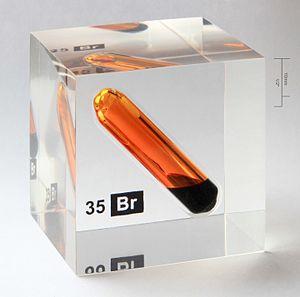
L’élément chimique brome sous forme de dibrome liquide. Échantillon d’environ deux grammes, pur à 99,8
Le brome est l'élément chimique de numéro atomique 35, de symbole Br. C'est un membre de la famille des halogènes. Son nom dérive du grec bromos, en raison de son odeur piquante.
Le dibrome est une molécule composée de deux atomes de brome. C'est l'unique forme moléculaire de l'élément brome.
Le poly est un polymère thermoplastique transparent obtenu par polyaddition dont le monomère est le méthacrylate de méthyle. Ce polymère est plus connu sous son premier nom commercial de Plexiglas, marque déposée utilisée dans le langage courant comme antonomase, même si le leader global du PMMA est Altuglas International du groupe Arkema, sous le nom commercial Altuglas. Il est également vendu sous les noms commerciaux Lucite, Crystalite, Hésalite, Perspex ou Nudec.